Görlinger-Zentrum station

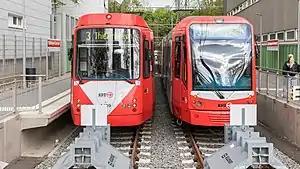

Görlinger-Zentrum is the northwesternmost terminal station of Cologne Stadtbahn line 3, located in Cologne, Germany. The station lies in the "Görlinger-Zentrum" of the district of Bocklemünd.